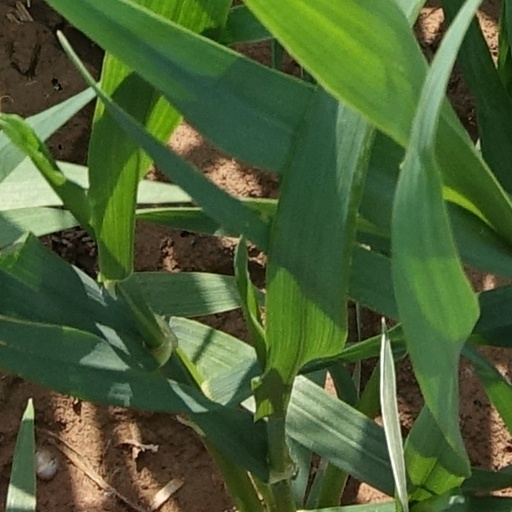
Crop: wheat